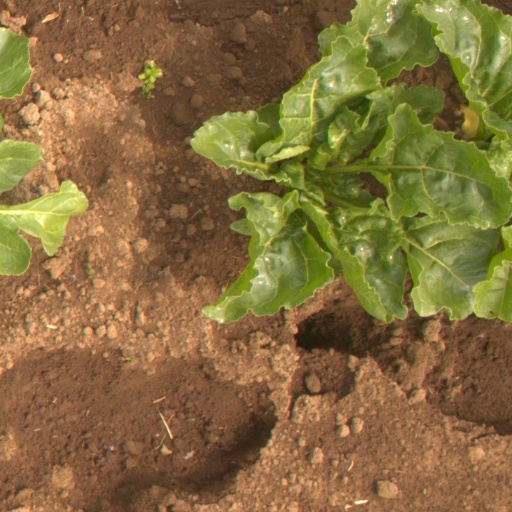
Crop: sugar beet